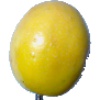
Label: maracuja